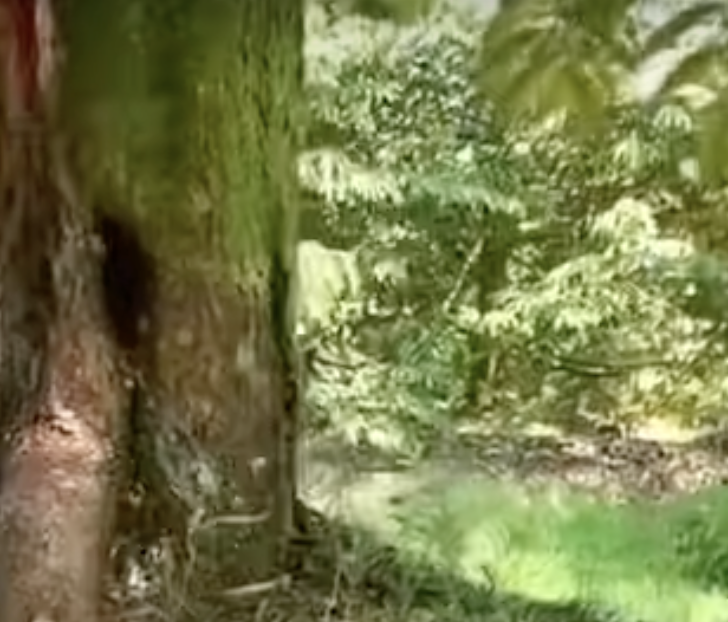
Label: stem_cracking_ gummosis